Alphonse Stengelin

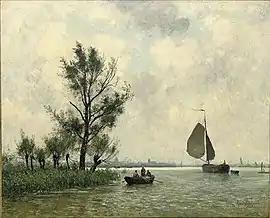
River with Boats

After studying at the Collège-lycée Ampère, he enrolled at the École des beaux-arts de Lyon and became a student of the school's Director, Joseph Guichard. He also worked with Augustin Chenu and Florian-Némorin Cabane (1831–1922), both landscape painters. He spent much of his time copying the Old Masters at the Musée des beaux-arts de Lyon and was a great admirer of Rembrandt.